Iron dependent repressor

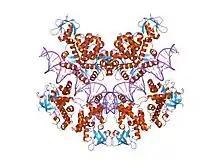
crystal structure of an ider-dna complex reveals a conformational change in activated ider for base-specific interactions

In molecular biology, the iron dependent repressors are a family of bacterial and archaeal transcriptional repressors.